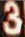
Number: 3